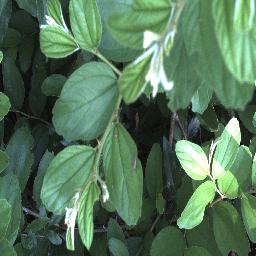
Label: chinee_apple